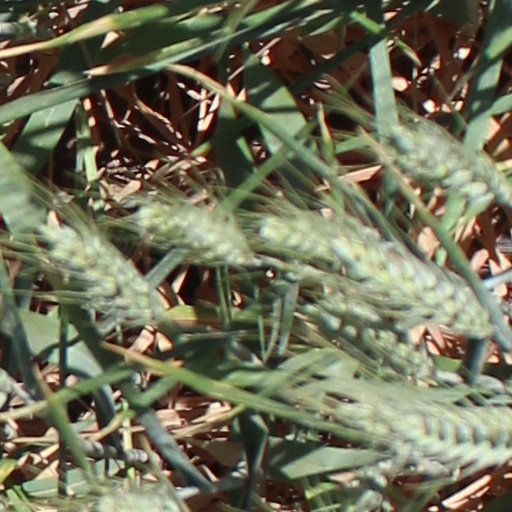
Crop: wheat